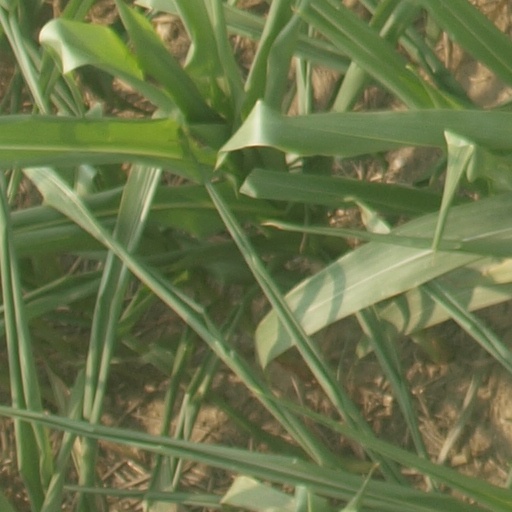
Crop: maize; corn